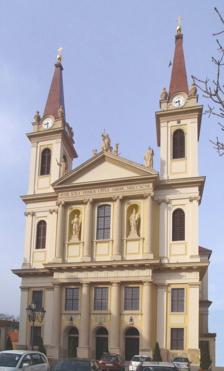
Building: Szombathely Cathedral
Country: Hungary
Year built: 1797
Church in Szombathely, Hungary Our Lady of the Visitation Cathedral Sarlósboldogasszony székesegyházi Location Szombathely Country Hungary Denomination Roman Catholic Church The Our Lady of the Visitation Cathedral ( Hungarian : Sarlósboldogasszony székesegyházi ) also called Szombathely Cathedral or Cathedral of the Visitation of Our Lady is the name given to a religious building affiliated with the Catholic Church in the city of Szombathely in Hungary , it is the principal church of the Diocese of Szombathely . With the establishment of a diocese in 1777 the construction of a cathedral became necessary. A Baroque building in classical style began in 1791 and was completed in 1797. However, the interior work continued until 1814. The Cathedral of the Visitation is located in the ancient forum of the Roman city of Savaria . The architect, Melchior Hefele, was responsible for the plans. Unfortunately, the ceiling frescoes attributed to Franz Anton Maulbertsch and his school did not survive the bombing during World War II. See also Roman Catholicism in Hungary List of cathedrals in Hungary Visitation Internal view References